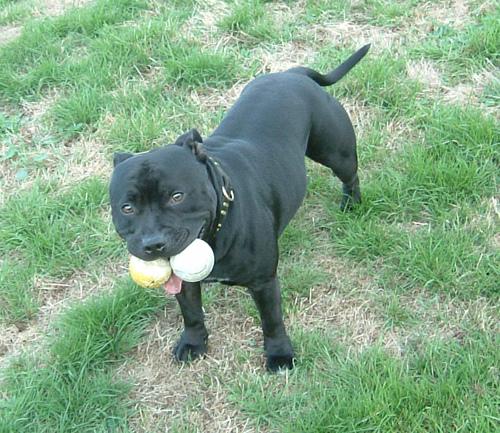
Breed: staffordshire bull terrier